Zambia Railways

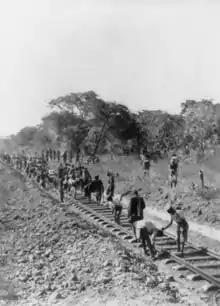
Part of the railway near Kabwe under construction

The gauge Cape gauge ZR network was built during British colonial rule as part of the vision of the Cape-Cairo railway but the economic spur was to access the mines of Central Africa. The railway started as part of Rhodesia Railways, the company which ran the railways of Northern Rhodesia and Southern Rhodesia as an integrated operation, which was one of the largest employers and enterprises in both countries. The railway arrived in the future Zambia early in 1905 when the 150 km Livingstone-Kalomo line was built in advance of completion in September of that year of the Victoria Falls Bridge from the then Southern Rhodesia to Livingstone. The first wagons on the line were hauled by oxen, then a single locomotive was conveyed in pieces by cableway across the gorge where the bridge was being built to start up operations to Kalomo in advance of the main line connection.